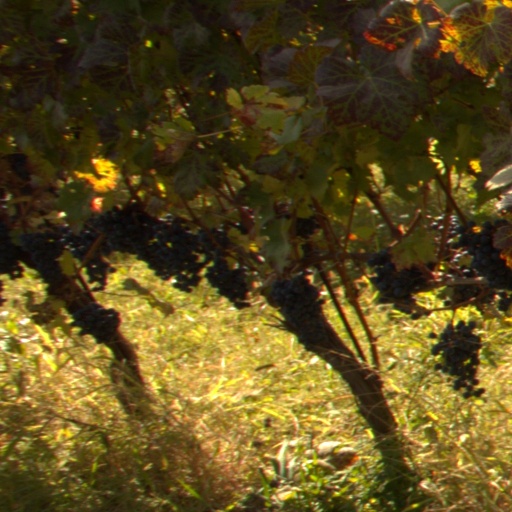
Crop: grape